List of titles and honours of Lord Mountbatten

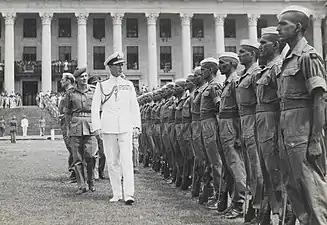
Captain Lord Louis Mountbatten inspects Indian troops in Singapore, 1945

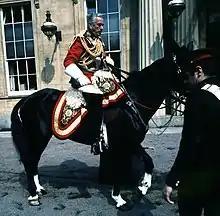
Mountbatten in uniform as Colonel of the Life Guards for the Queen's Birthday Parade, 1973

Awards that were worn regularly by Mountbatten are noted in the above tables and were worn in accordance with customary British conventions applicable to the occasion, the location and to the form of dress worn. Awards not specifically noted were worn by Mountbatten on appropriate occasions relating to the country that made the award, again in accordance with UK conventions. The ribbons worn by Mountbatten at the time of his death were as follows: Displayed as they would be worn on a uniform shirt.